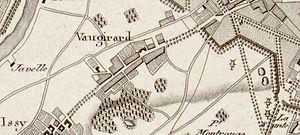
Plan de l'agglomération de Vaugirard en 1805. Détail du plan de Paris et de ses environs de Joseph Lantz, 1805.
Vaugirard est une ancienne commune française du département de la Seine. Elle est aujourd'hui intégrée au 15ᵉ arrondissement de Paris qui a d'ailleurs repris son nom.